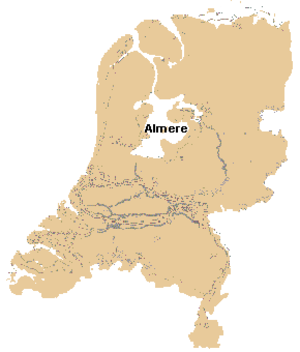
La région des Pays-Bas vers l'an 1300